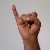
The image shows a hand gesture representing the letter 'I' in Indian Sign Language.